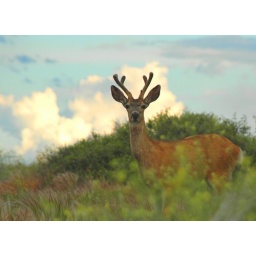
white tail deer in clouds, lava beds national monument, ca